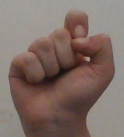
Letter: fa